Broken Barriers (1924 film)

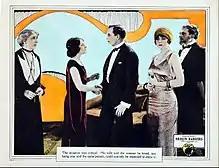
Lobby card

Broken Barriers is a 1924 American silent drama film starring James Kirkwood, Norma Shearer, and Adolphe Menjou. Directed by Reginald Barker, the film is based upon the novel of the same name by Meredith Nicholson.